Devilance

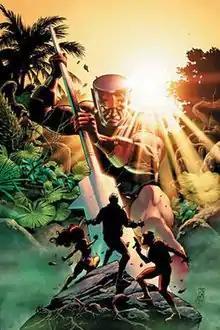
Devilance as depicted in "52" #9 (July 2006). Art by J. G. Jones.

Devilance the Pursuer is a fictional extraterrestrial hunter in the DC Comics universe.